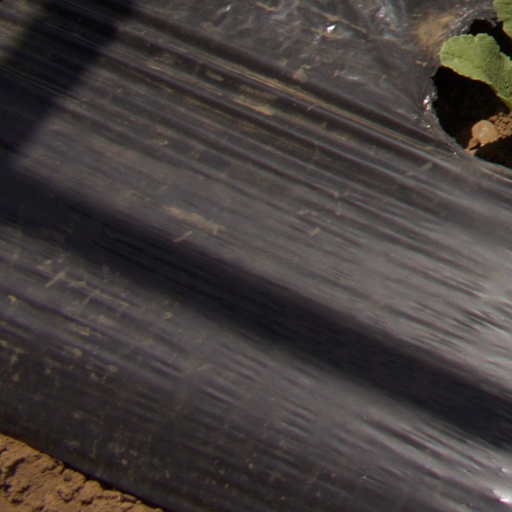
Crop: Jerusalem artichoke